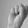
ASL letter: S